Shailer Park, Queensland

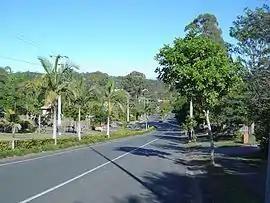
Plantain Road, 2014

Shailer Park is a suburb in the City of Logan, Queensland, Australia. In the , Shailer Park had a population of 12,182 people.